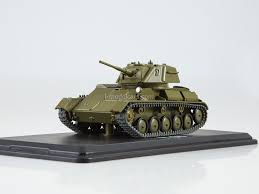
Label: T-80